Earth auger

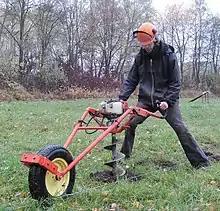
Gasoline-powered portable earth auger.

An earth auger can also be powered by an electric motor or internal-combustion engine, or from a tractor or other vehicle through a power take-off.